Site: brandenburg
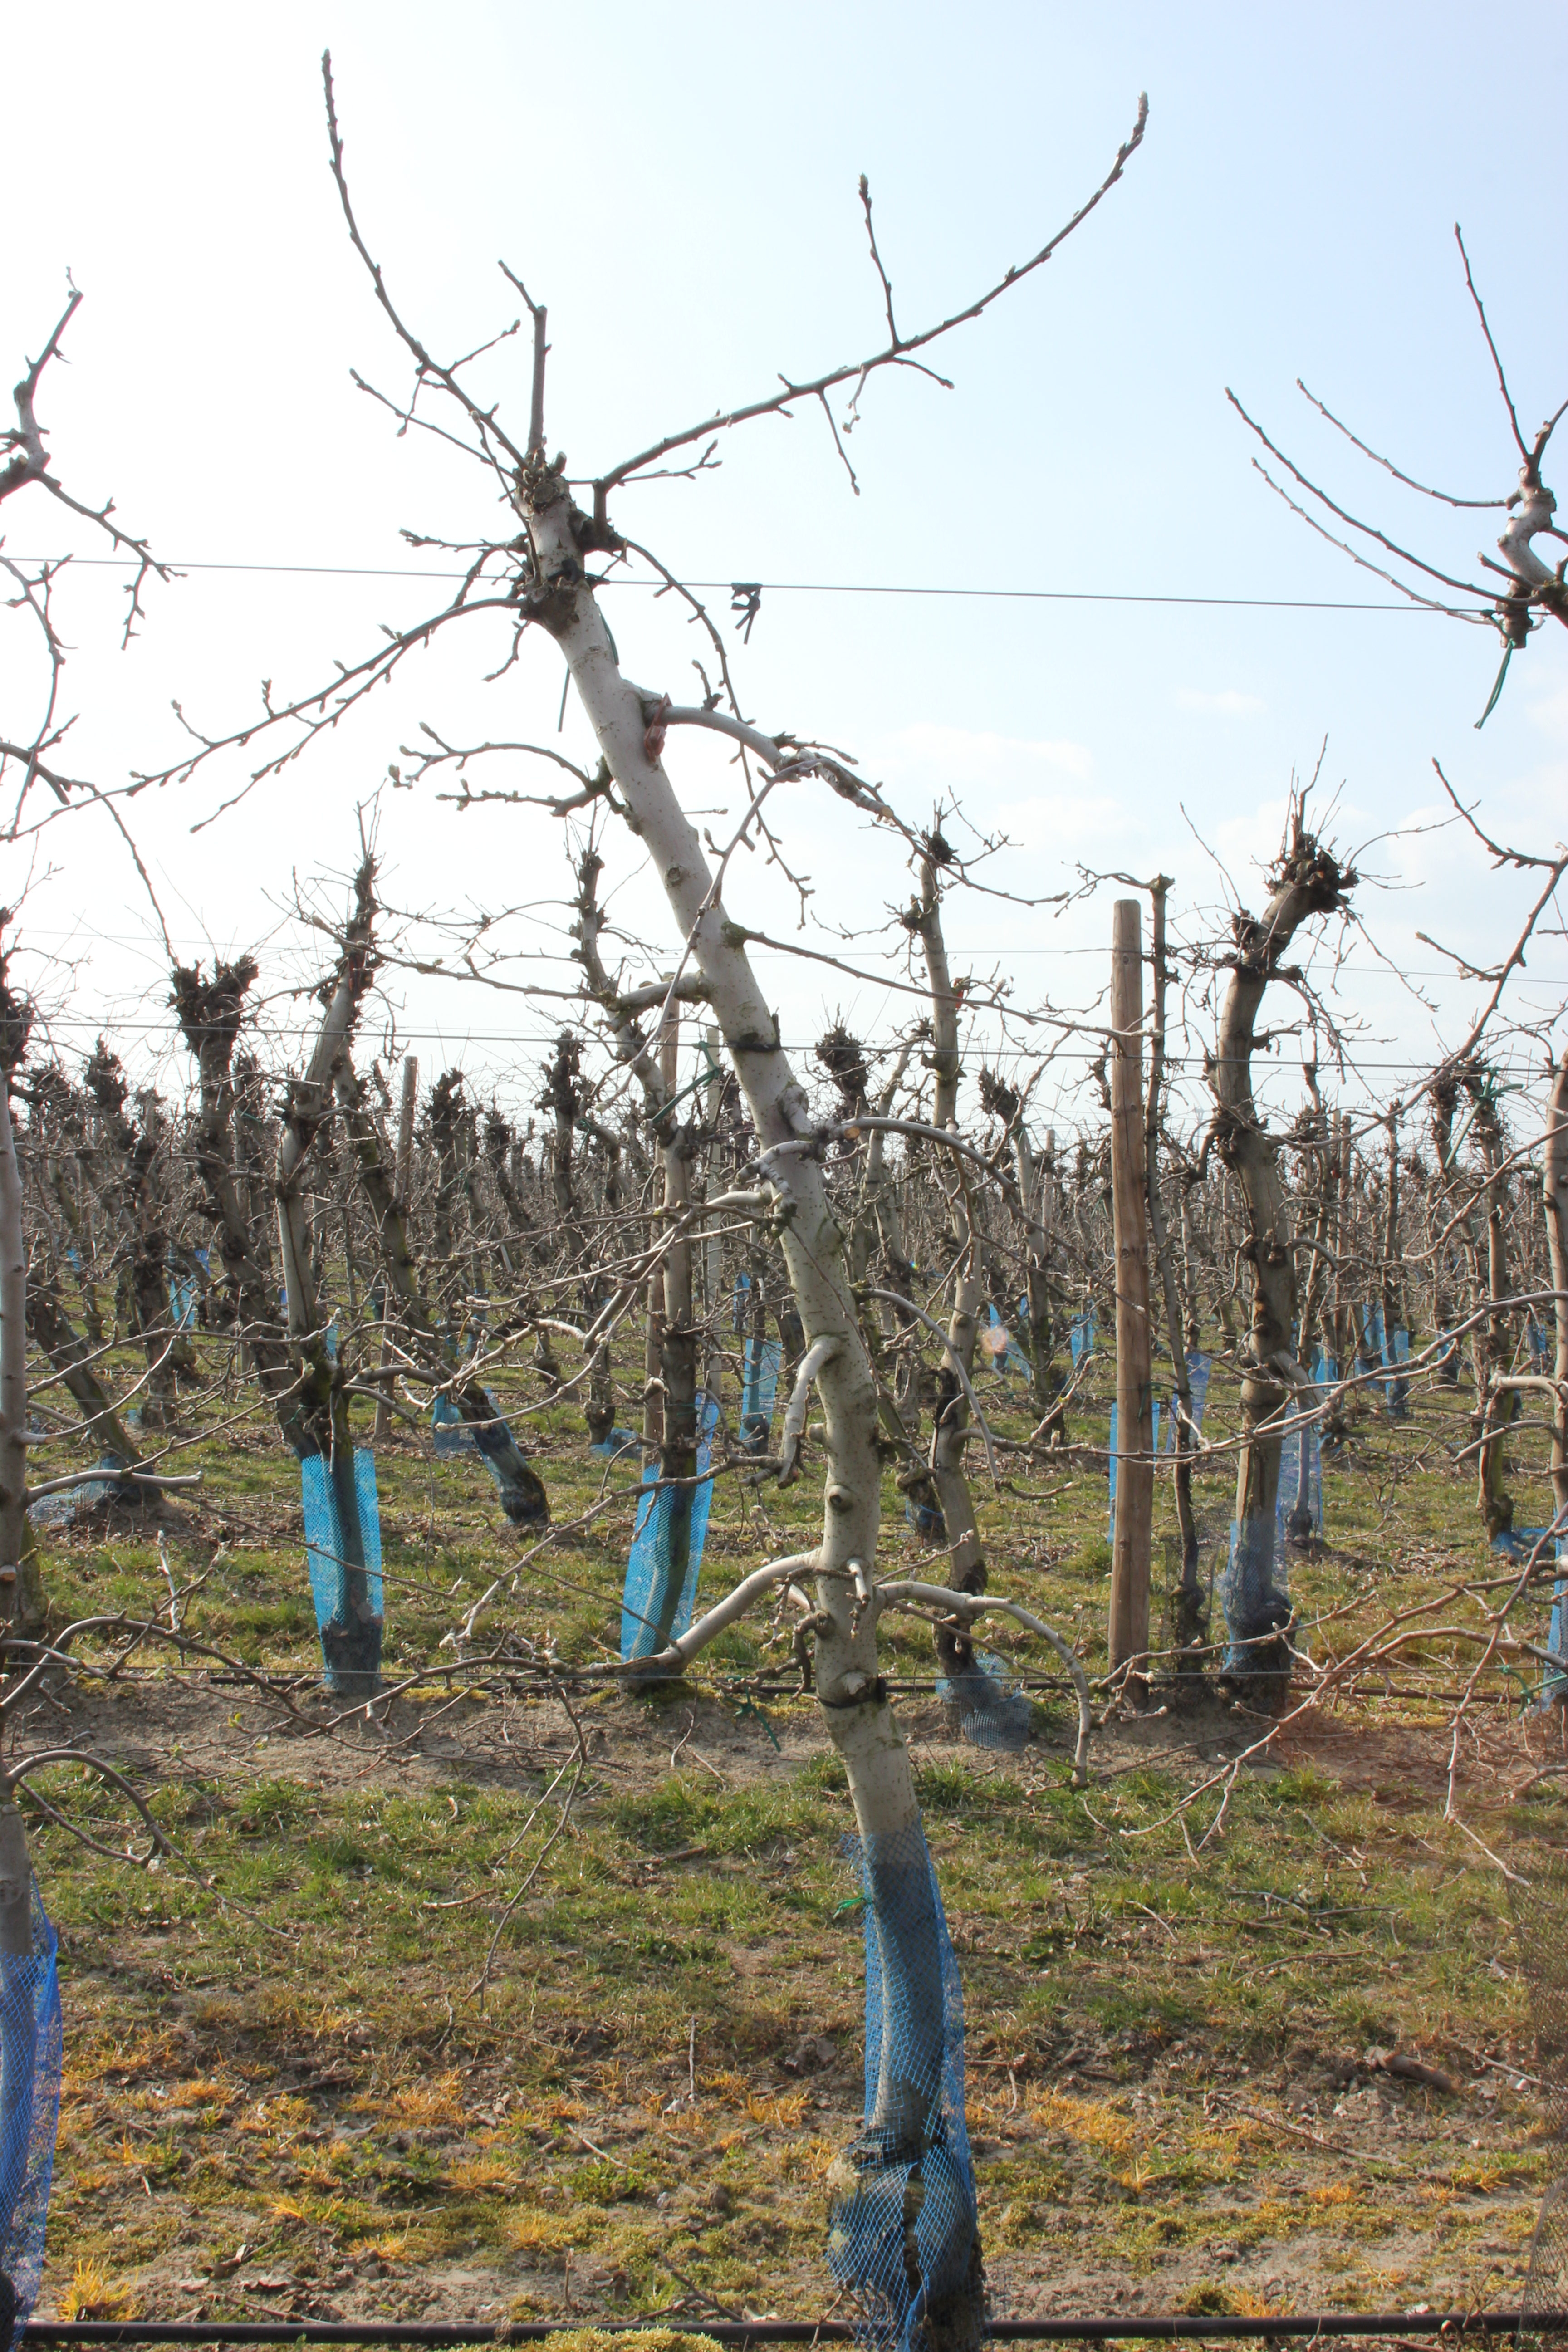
Growth stage (BBCH 03): Bud development